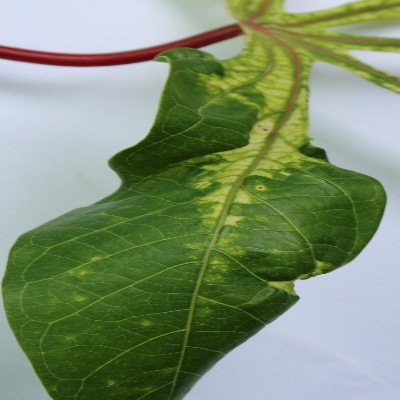
Crop: Cassava
Condition: mosaic